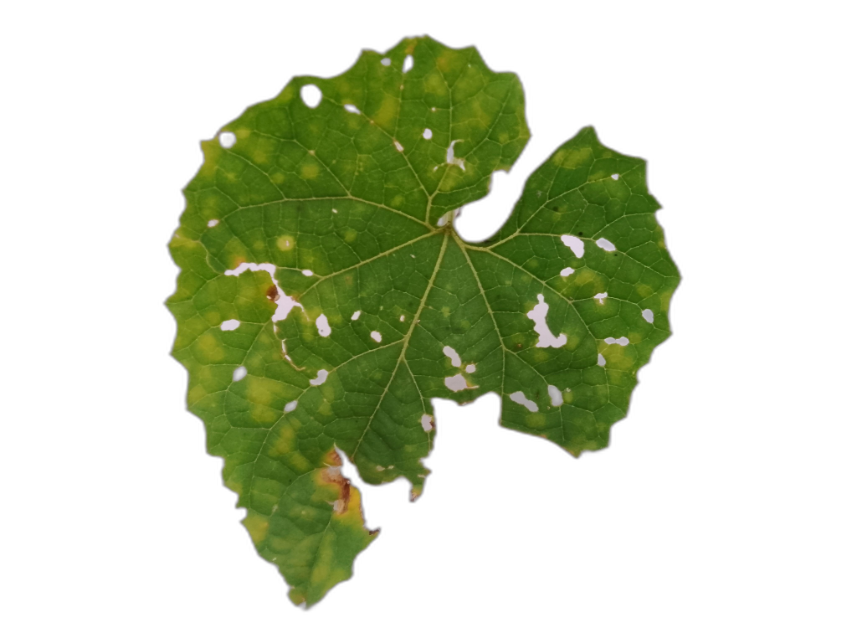
Crop: Zucchini
Label: Insect_Damage